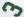
Number: 3